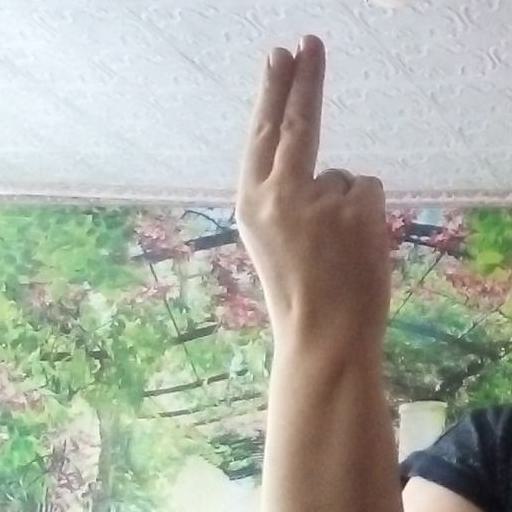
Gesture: two_up_inverted